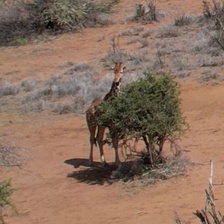
Pose orientation: front